The Climb (song)

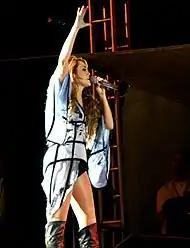
Cyrus performing "The Climb" during the Gypsy Heart Tour

Cyrus opened the Kids' Inaugural: "We Are the Future" event with the premiere of "The Climb". The event was held on January 19, 2009, in Washington DC, at the Verizon Center to celebrate the inauguration of Barack Obama as President of the United States. Cyrus, dressed in an embroidered red ball gown made by Reem Acra, dedicated the song to Obama's daughters, Sasha and Malia Obama. Following the song's official release in March 2009, Cyrus resumed promotion for "The Climb", performing live for shows including "American Idol", "The Tonight Show with Jay Leno", the 44th annual Academy of Country Music Awards, "Good Morning America", and "Live with Regis and Kelly" throughout April. On April 13, Cyrus performed "The Climb" as part of her set for the Sessions@AOL. On April 24, Cyrus sang "The Climb" and other songs in a London Apple Store. The performances were recorded and sold exclusively by the United Kingdom iTunes Store as a live extended play titled "iTunes Live from London". On June 7, 2009, Cyrus performed the song at the 20th annual A Time for Heroes Celebrity Carnival, an outdoor carnival supporting the Elizabeth Glaser Pediatric AIDS Foundation. Cyrus also sang "The Climb" on "The Today Show" on August 28 and at the first D23 Expo on September 11, 2009.